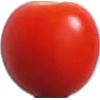
Label: Tomato Cherry Red 1